Zarautz

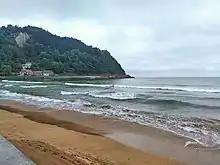
Zarautz beach

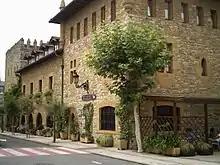
Karlos Arguiñano's hotel-restaurant

Zarautz is connected to the European road network and to the rest of Spain by the A8 motorway.